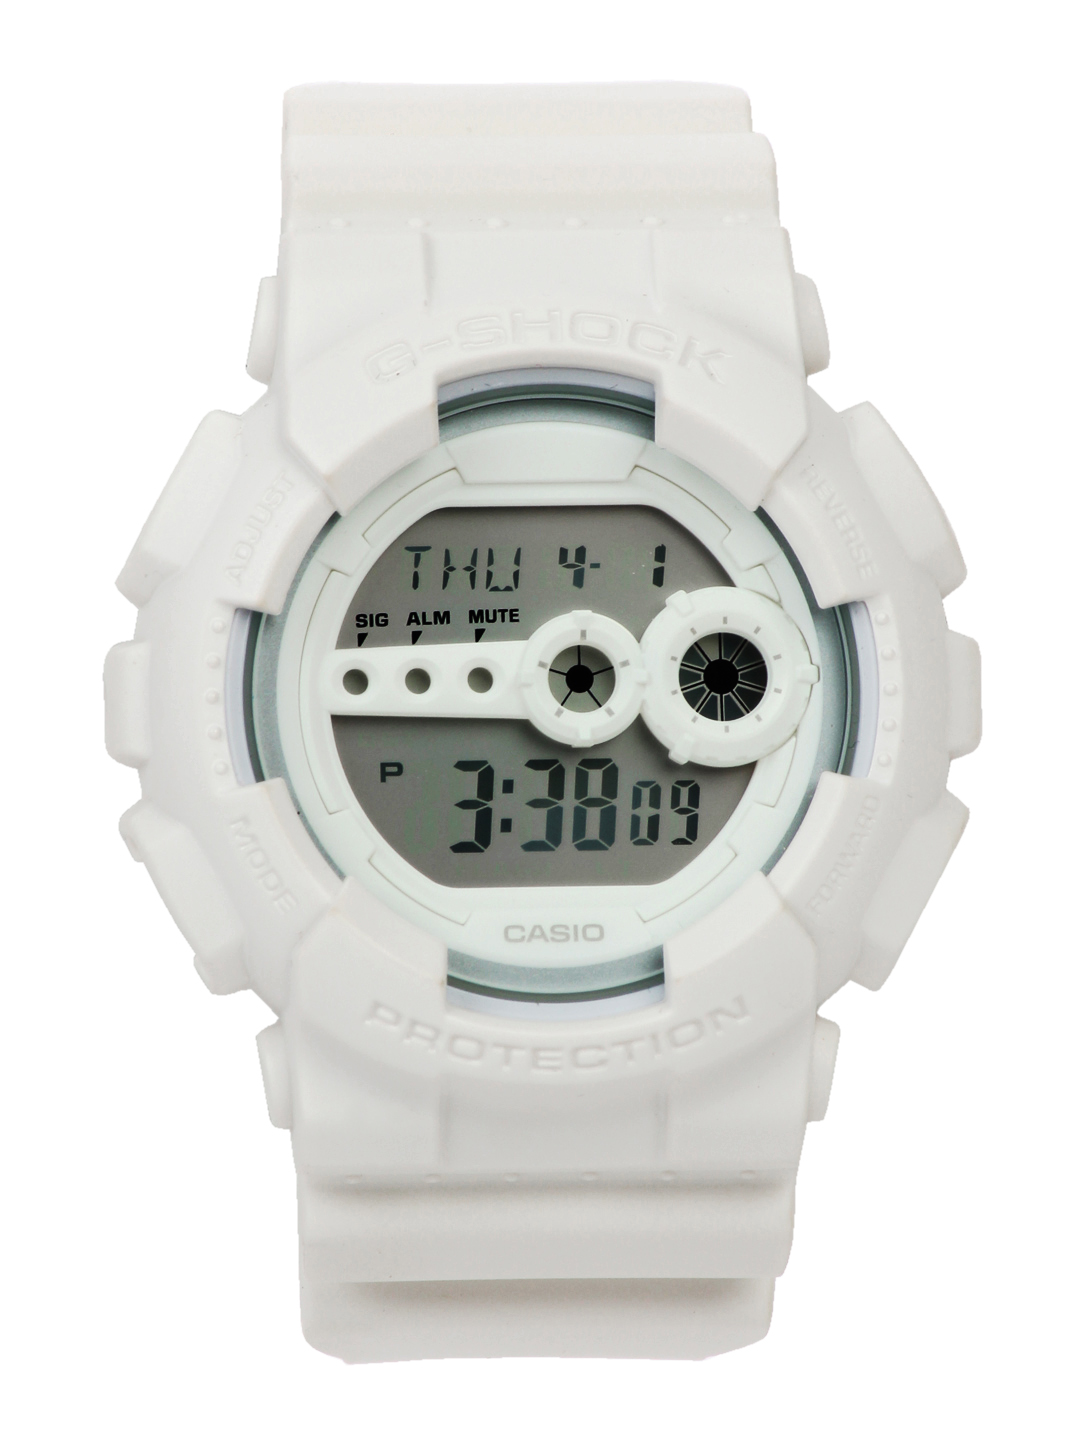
Casio G-SHOCK GD-100WW-7DR
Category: Free Items / Free Gifts / Free Gifts
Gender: Men
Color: White
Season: Winter 2016
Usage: Casual